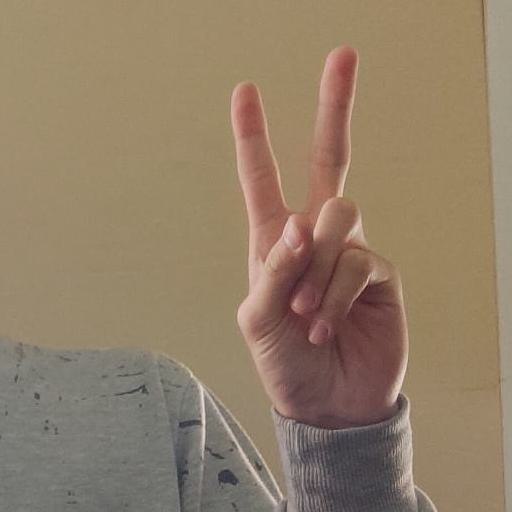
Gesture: peace